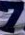
Number: 7